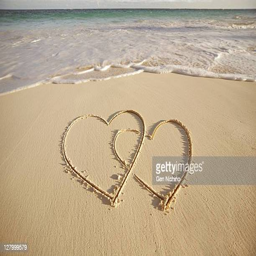
hearts drawn on the beach